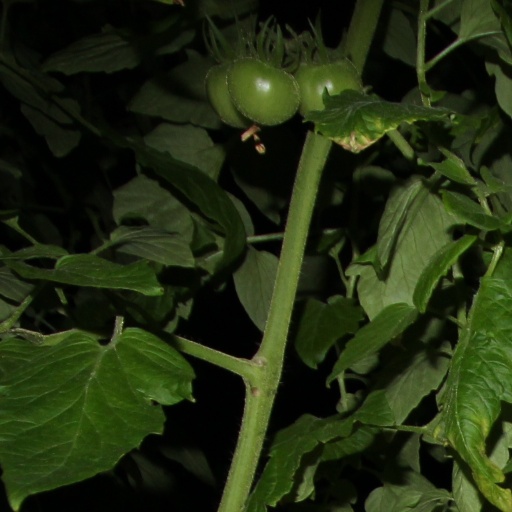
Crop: tomato